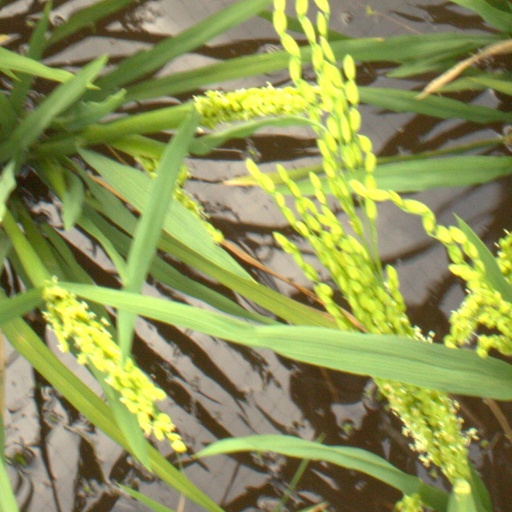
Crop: rice